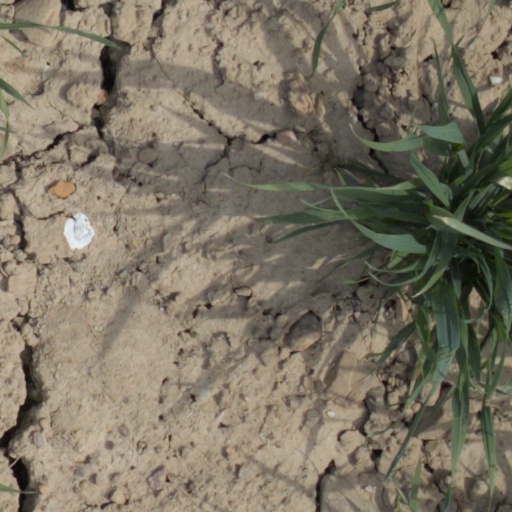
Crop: wheat